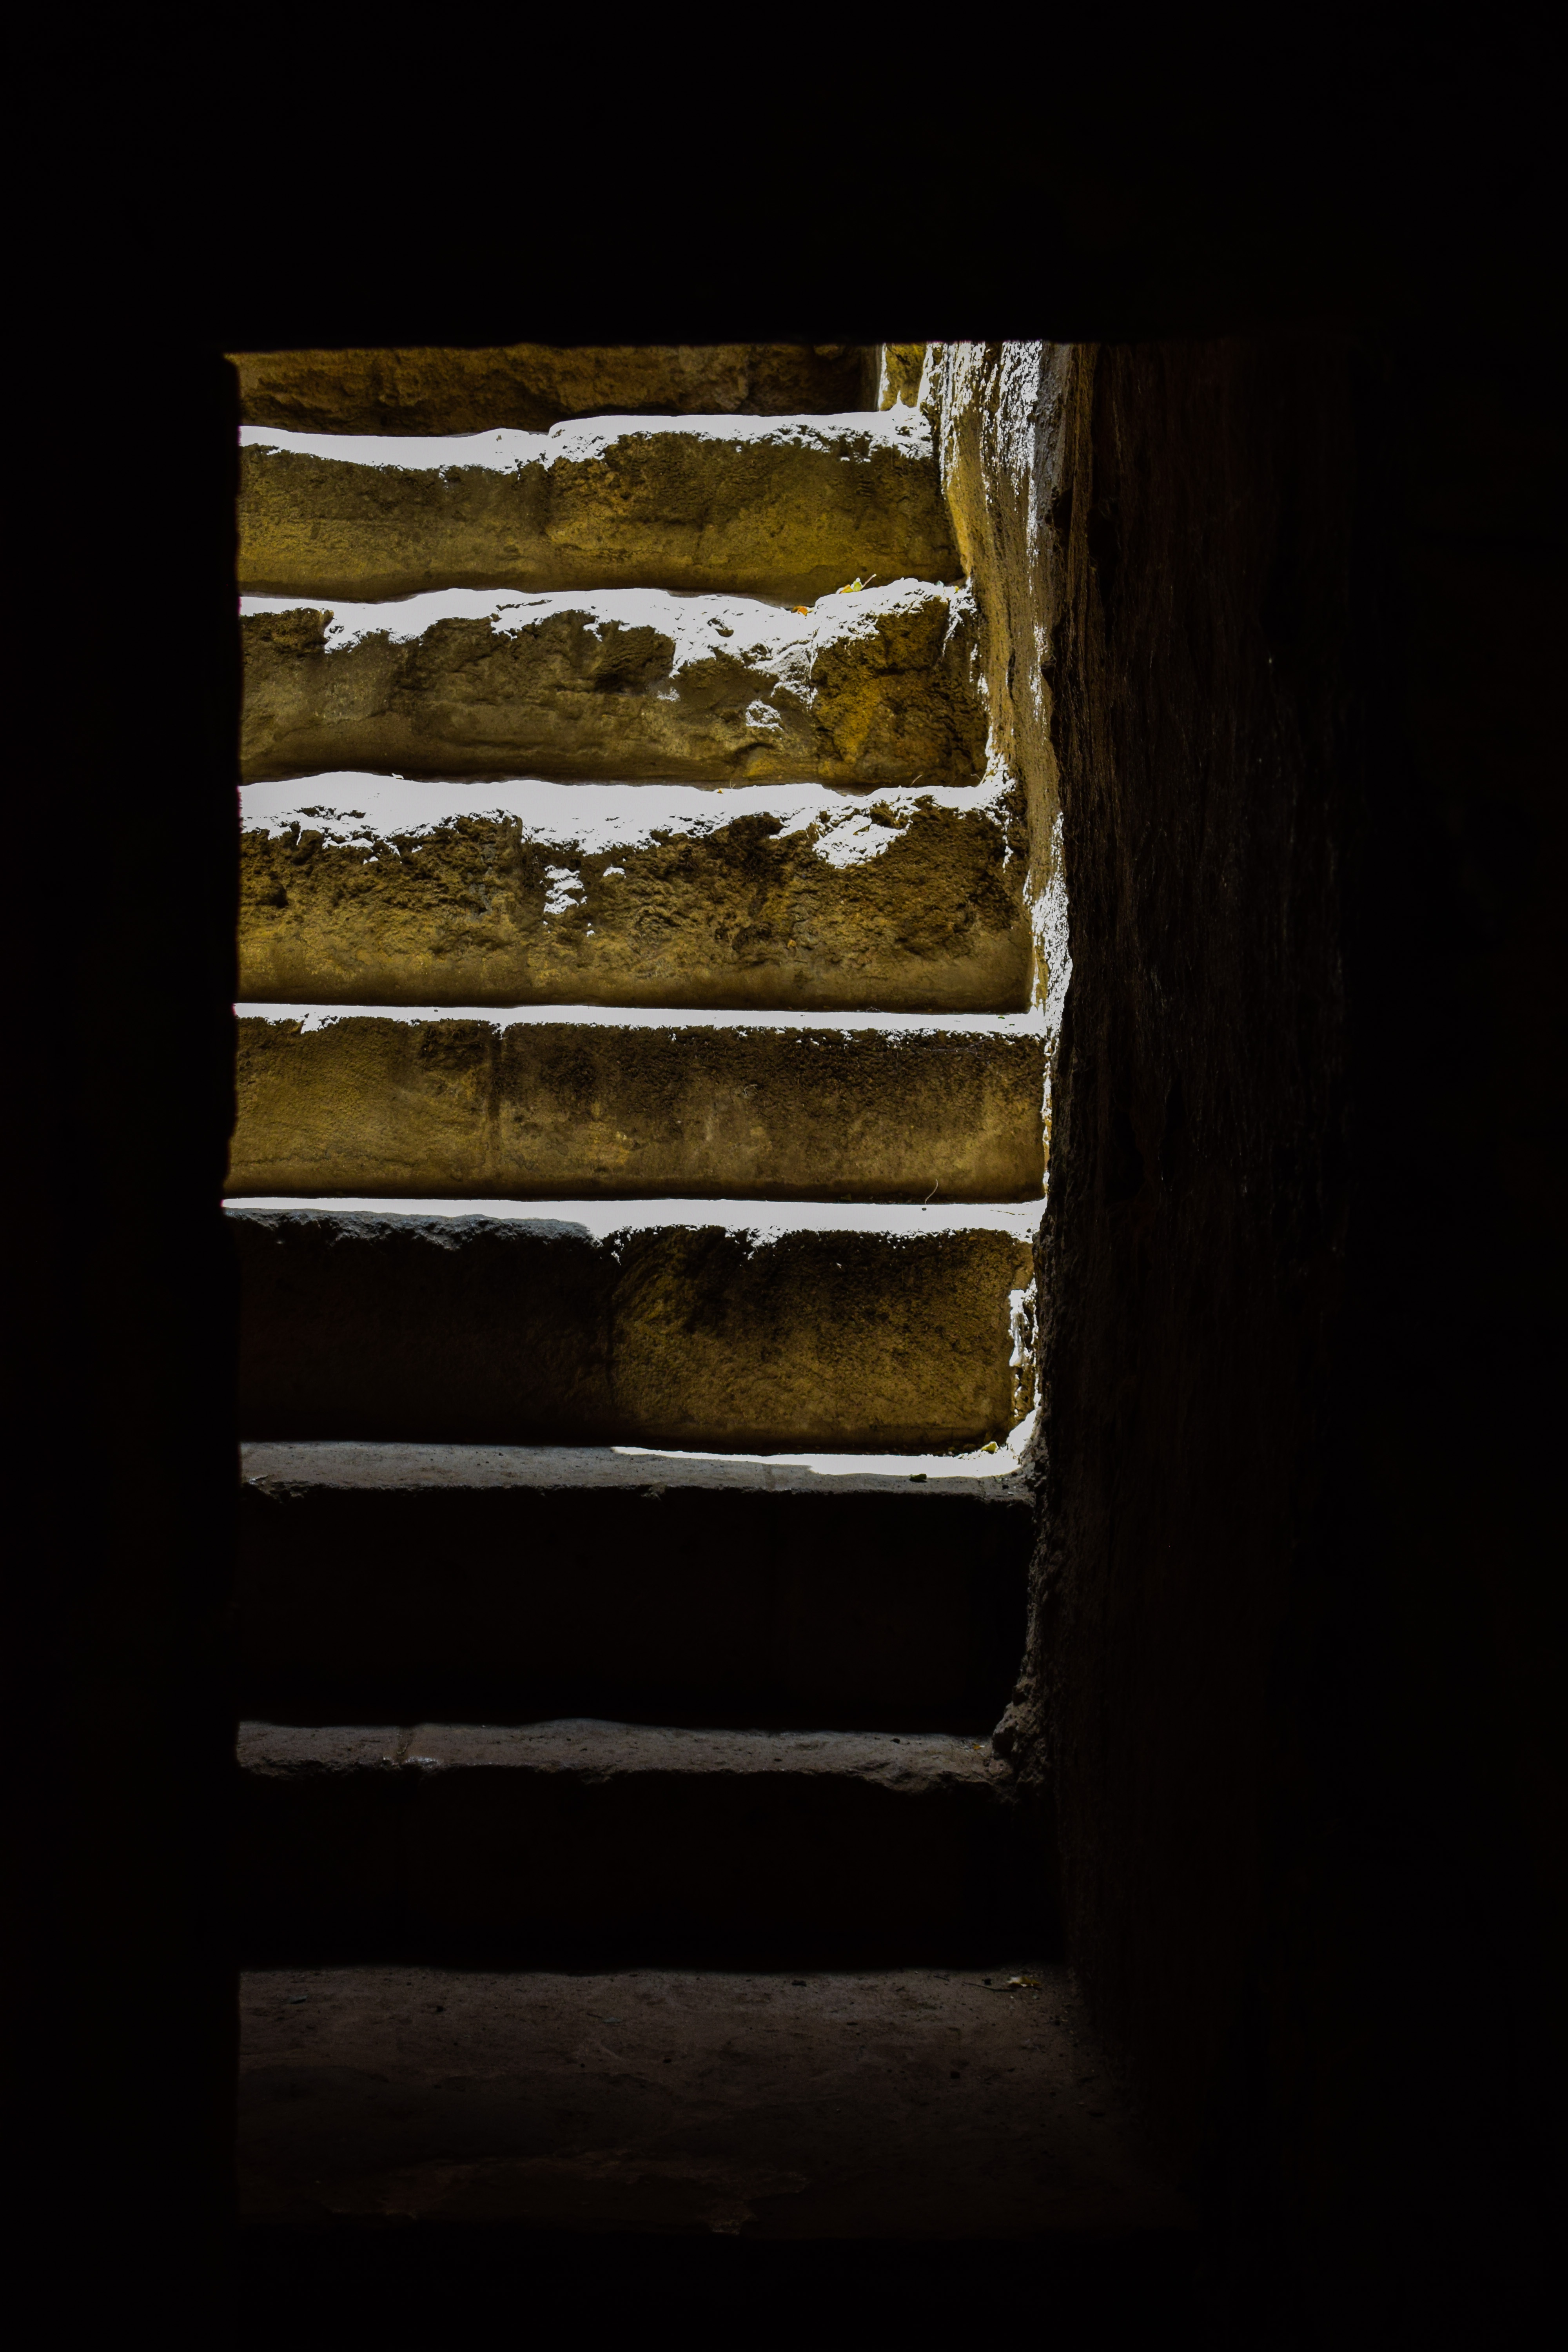
light, architecture, wood, texture, wall, staircase, monument, religion, darkness, black, material, stairs, shape, shades, cyprus, paphos, st solomoni catacomb